Affirmation: LGBTQ Mormons, Families, & Friends

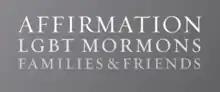

Affirmation: LGBTQ Mormons, Families, & Friends is an international organization for individuals who identify as gay, lesbian, transgender, bisexual, queer, intersex, or same-sex attracted, and their family members, friends, and church leaders who are members or former members of the Church of Jesus Christ of Latter-day Saints (LDS Church).